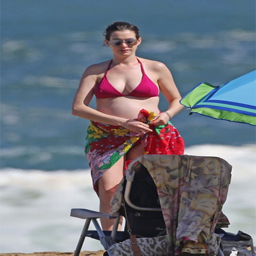
actor in swimwear at a beach